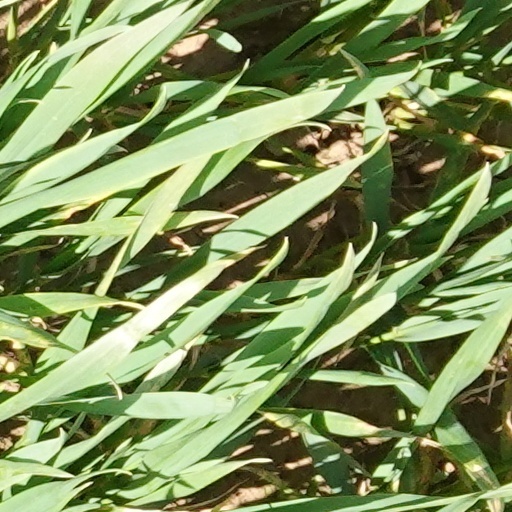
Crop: wheat